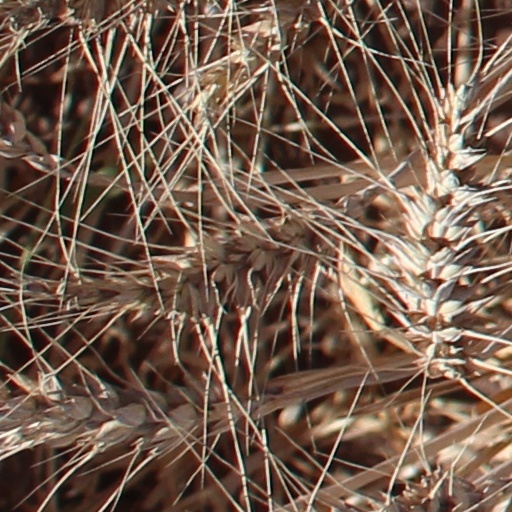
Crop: wheat